Ungern-Sternberg

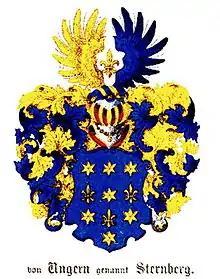
Original arms of the Ungern-Sternberg family

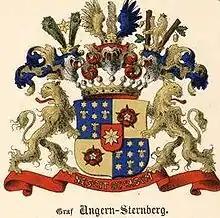
The comital arms

The Ungern-Sternberg family or von Ungern-Sternberg is an old and influential Baltic-German nobility, with branches belonging to the German, Finnish, Swedish and Russian nobility.